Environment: lab
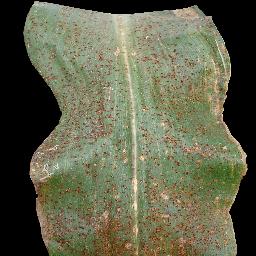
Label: common_rust